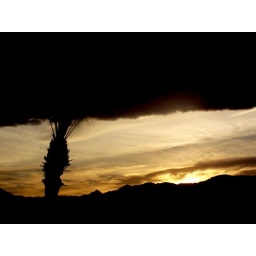
Palm tree lost in the cloud